Meier Schwarz

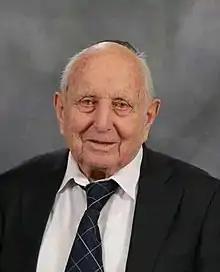
Meier Schwarz

Meier Schwarz (28 January 1926 – 12 January 2022) was an Israeli plant physiologist. He was born in Nuremberg, Germany, and escaped from the Nazi regime on a Kindertransport to Jerusalem. In Israel, he was a lecturer and scholar and was appointed head of the Hydroponics department at the Jacob Blaustein Institute for Desert Research in Beersheba.